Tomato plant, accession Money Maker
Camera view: horizontal (90 deg, fisheye); turntable rotation: 330 degrees
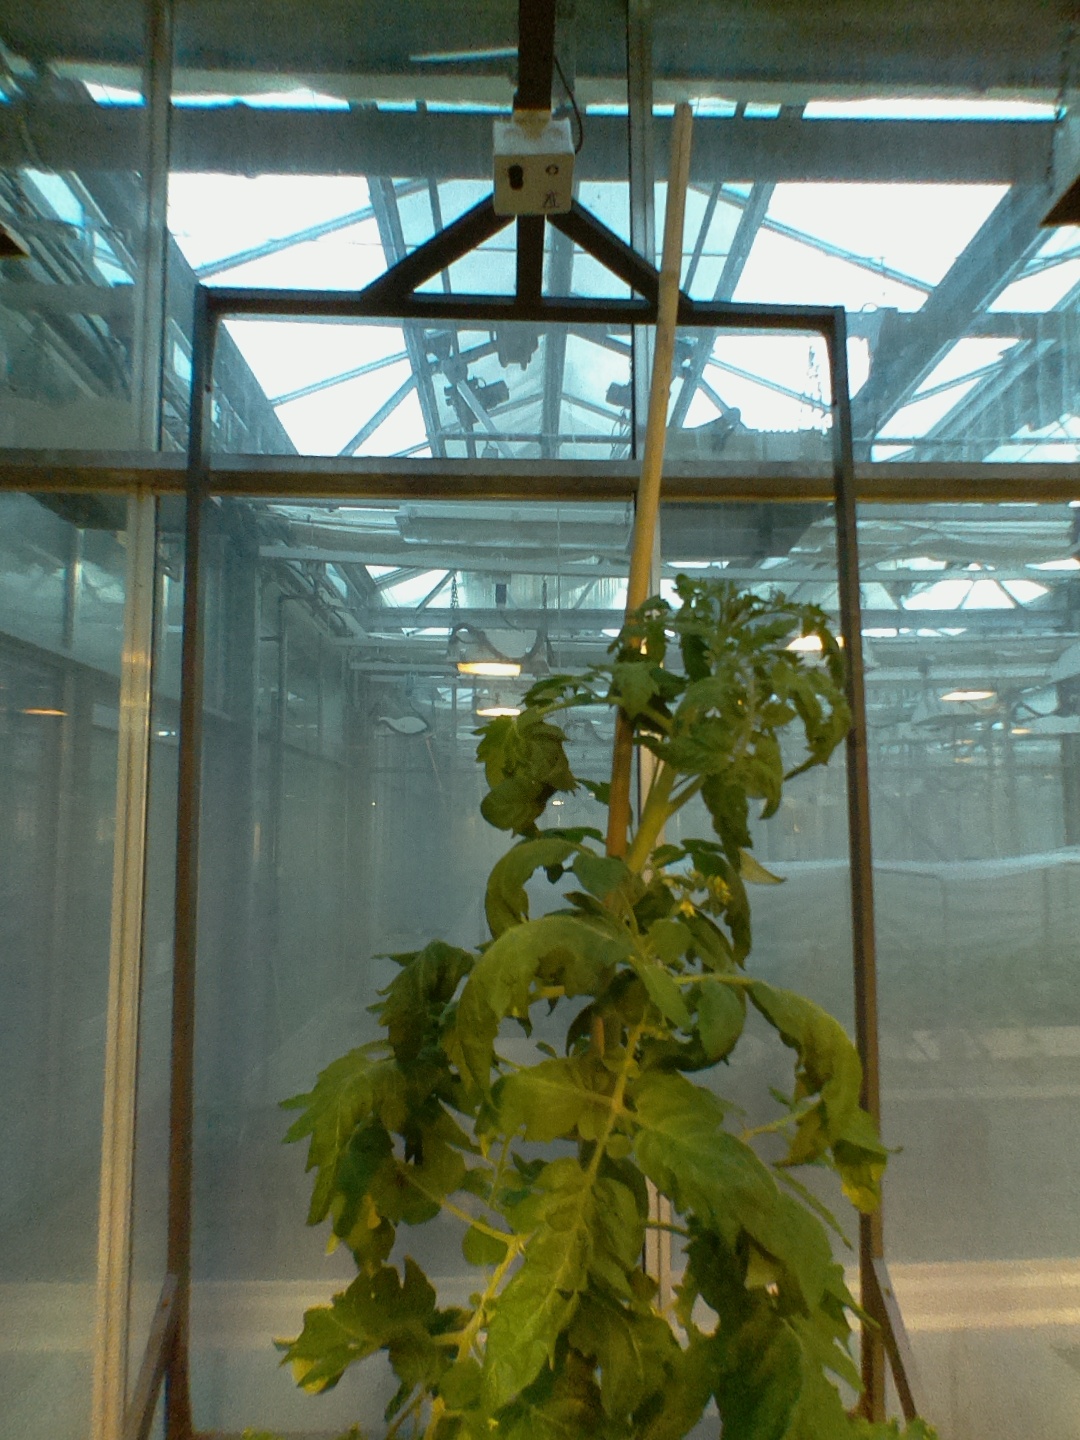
BBCH growth stage 65: Full flowering, 50%-60% of flowers open, first petals falling